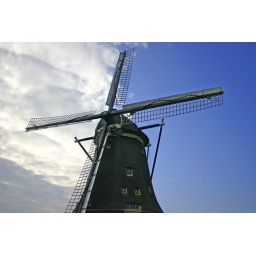
this morning , on my bike (hands freezing off ;(( )great line in the sky, contrast blue and clouds